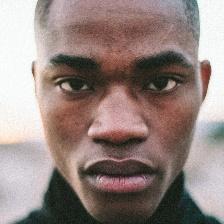
Label: faces